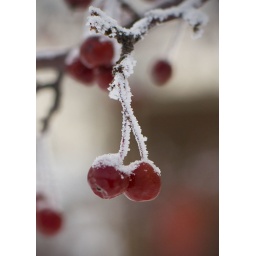
I noticed that trees were covered in frost this weekend so I decided to photograph this beautiful cherry tree in my neighborhood